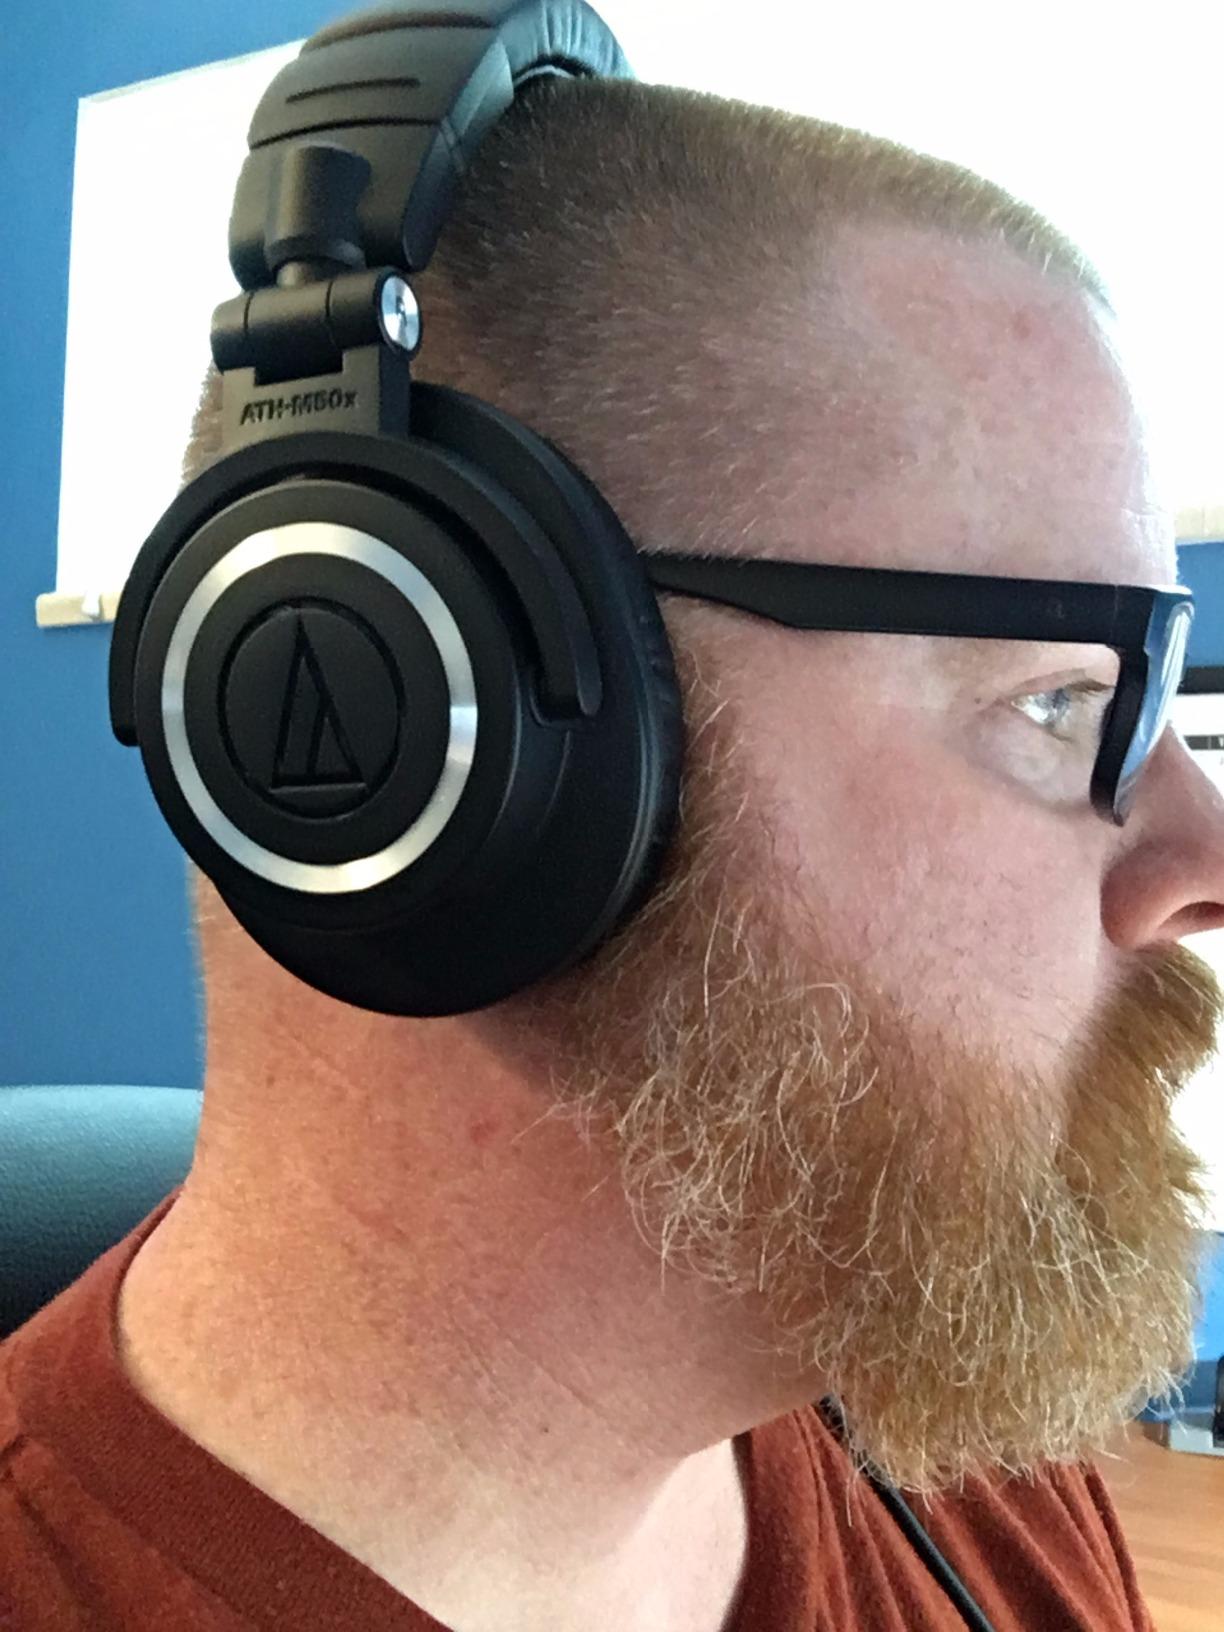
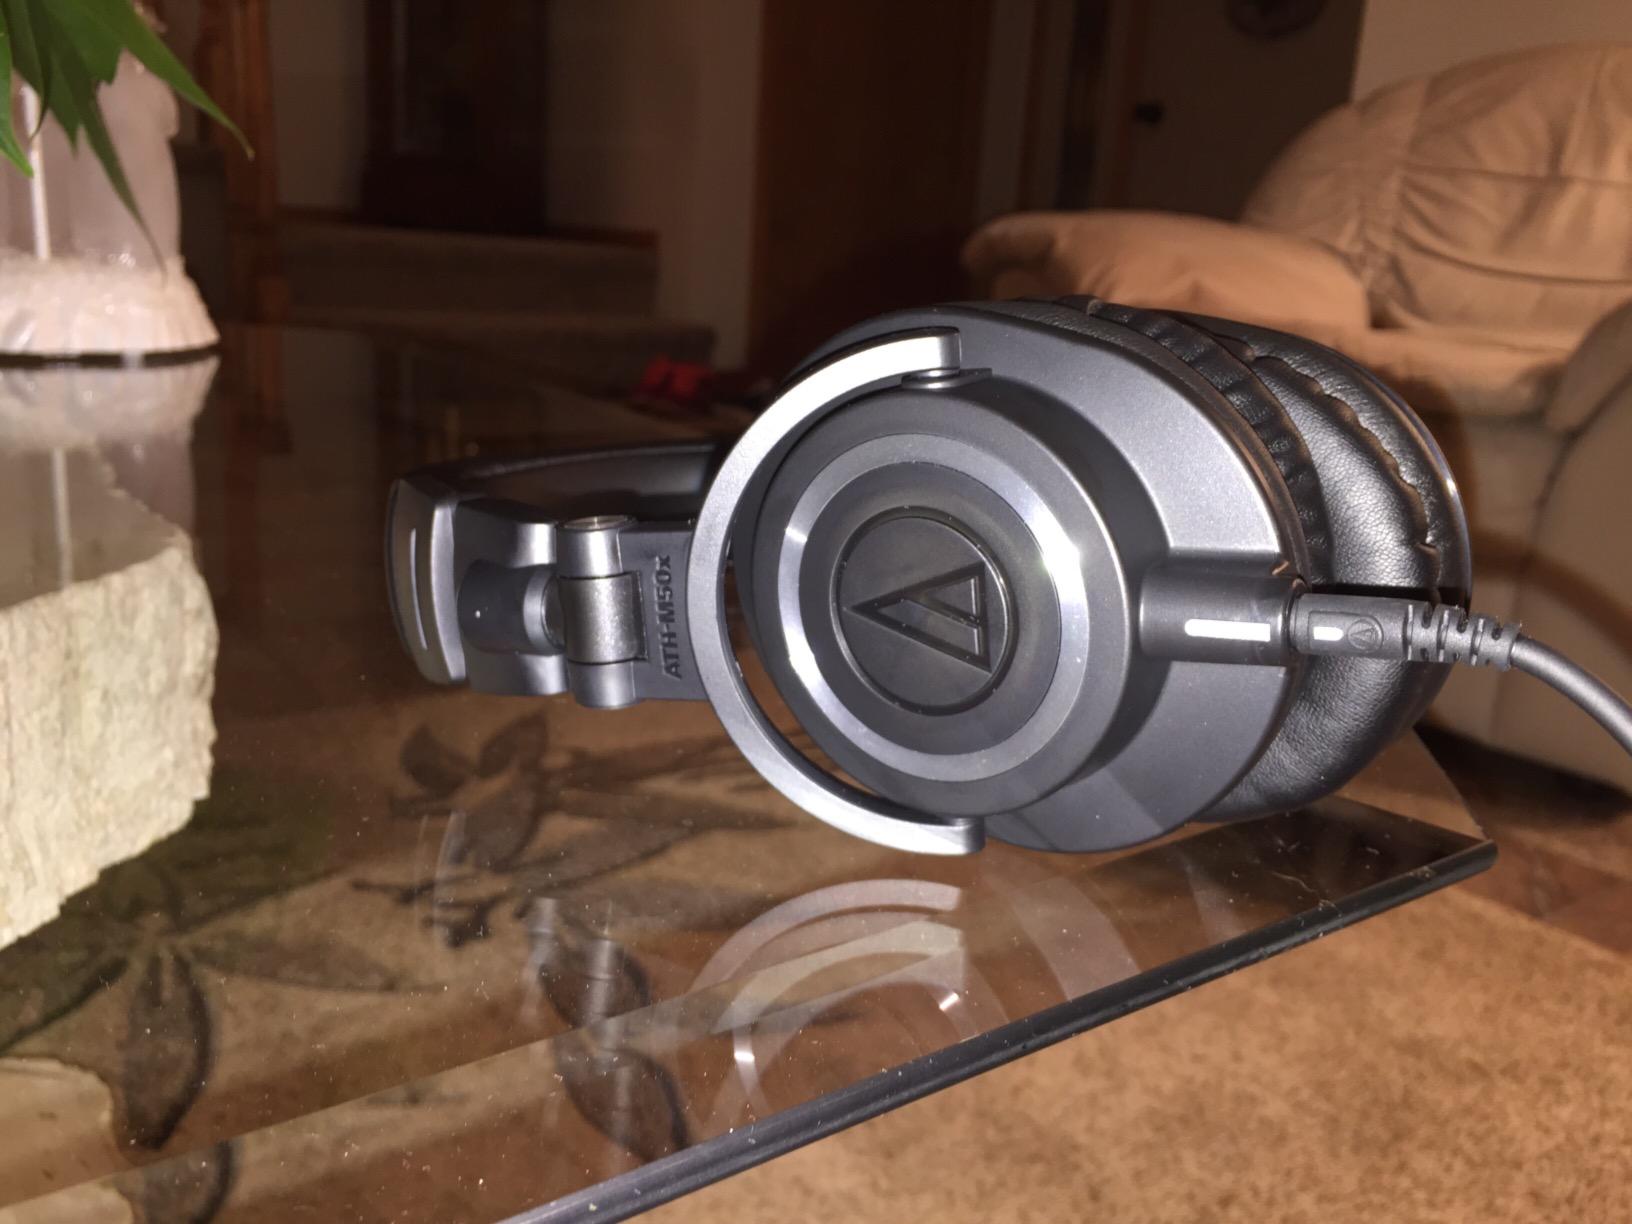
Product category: headphones
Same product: yes